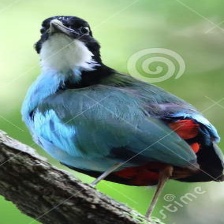
Species: AZURE BREASTED PITTA
Scientific name: PITTA STEERII